You're the Worst

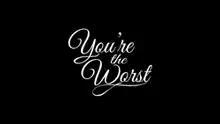

You're the Worst is an American comedy-drama television series created by Stephen Falk. Originally broadcast by FX, the series moved to its sister channel FXX beginning with the second season. The series follows Jimmy (Chris Geere), a self-involved writer, and Gretchen (Aya Cash), a self-destructive PR executive, as they attempt a relationship, along with their friends Edgar (Desmin Borges) and Lindsay (Kether Donohue). The series premiered on July 17, 2014.